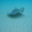
Label: ray